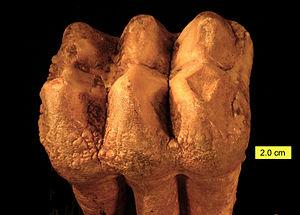
Les mastodontes sont un groupe composite de proboscidiens ayant vécu au Tertiaire et aujourd'hui éteints. Au sens strict, il s'agit des espèces de la famille des Mammutidae — qui ne doivent pas être confondus avec les vrais mammouths, qui appartiennent à la famille des Elephantidae —, mais au sens large les espèces éteintes d'autres familles sont aussi désignées par ce terme.